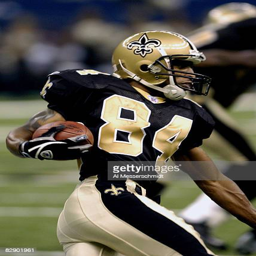
american football wide receiver rushes upfield during a preseason game against american football team